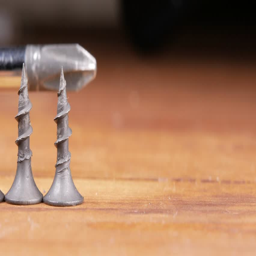
the screwdriver and black screws are on a wooden table .